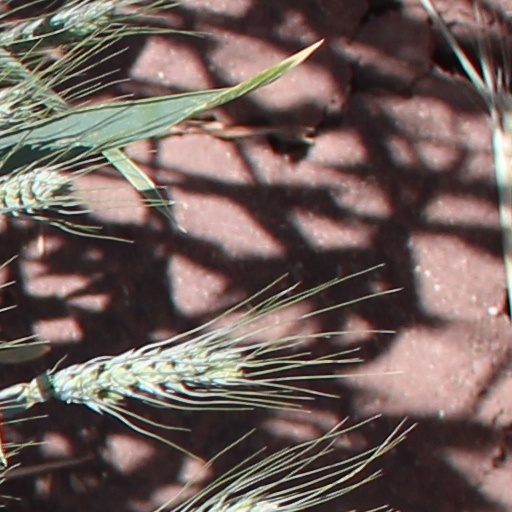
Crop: wheat